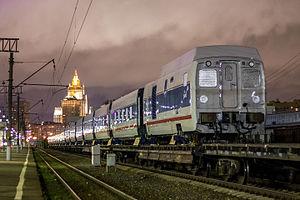
Le Strizh, également appelé Strisch en Allemagne, est un train express russe.